Aero Flight 217

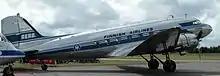
DC-3 aircraft of Aero O/Y, similar to the accident aircraft

The AIB investigation concluded that the crash happened because of lack of awareness on the part of the pilots, either of the plane's altitude or of its location. The misconception of the altitude could have resulted from the altimeter displaying a wrong altitude or the pilots correcting a known altimeter error the opposite way. Another Aero O/Y pilot who had flown the accident aircraft, one Captain Tamminen, had informed investigators that the altimeter had erroneously shown an altitude fifty feet higher than normal the day before the flight. If this error remained, Captain Marttinen might have corrected the error in the opposite direction, resulting in an altitude 100 feet greater than was correct. According to the AIB report, this still would not have been enough to hit the trees, but it would have been possible with an additional error in flying even lower. Technical investigation of the altimeter determined that a new malfunction possibly occurred during the flight.